Holywell Hall, Lincolnshire

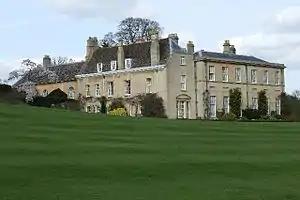
Holywell Hall

Holywell Hall is a building of historical significance in Lincolnshire and is listed on the English Heritage Register. The house is in the civil parish of